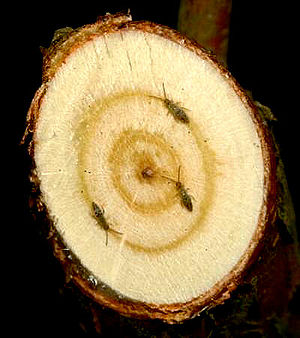
Fødekæde
Fødekæde: